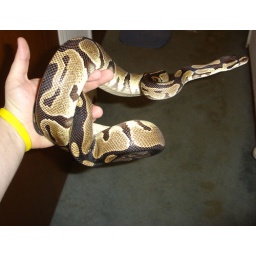
female almost full grown ball python in hand